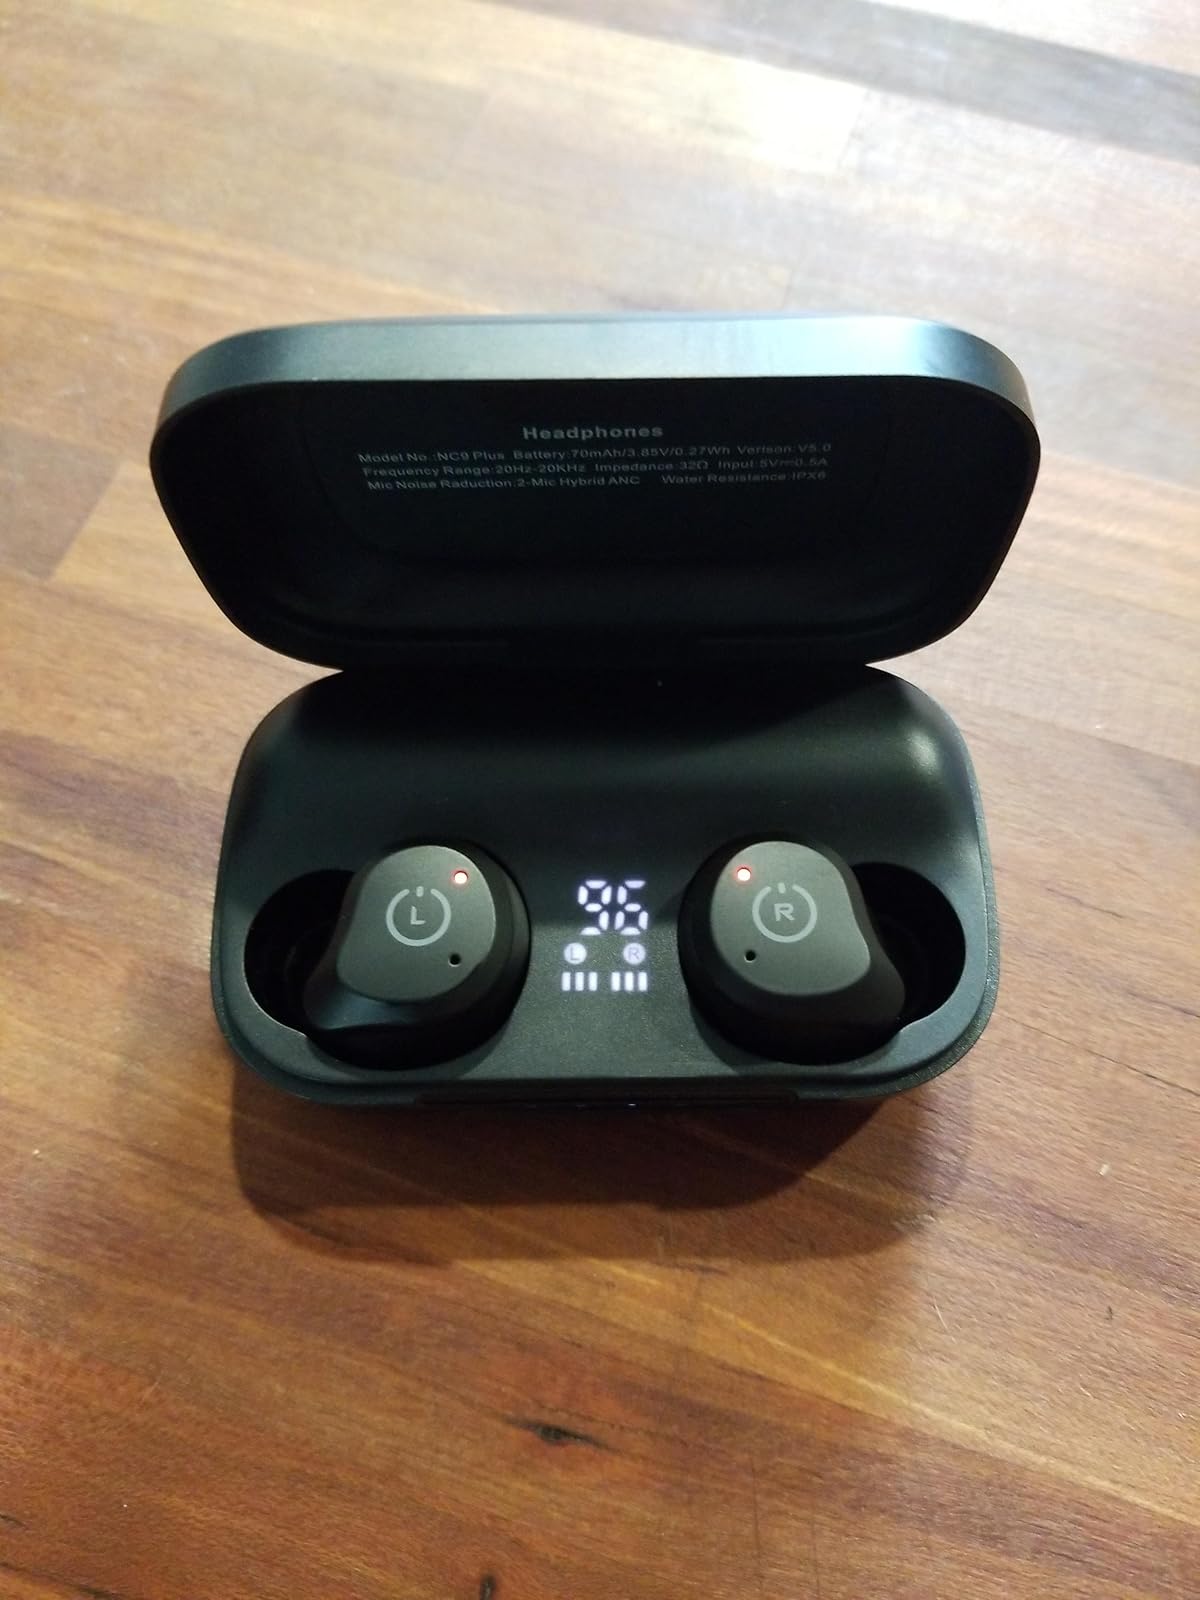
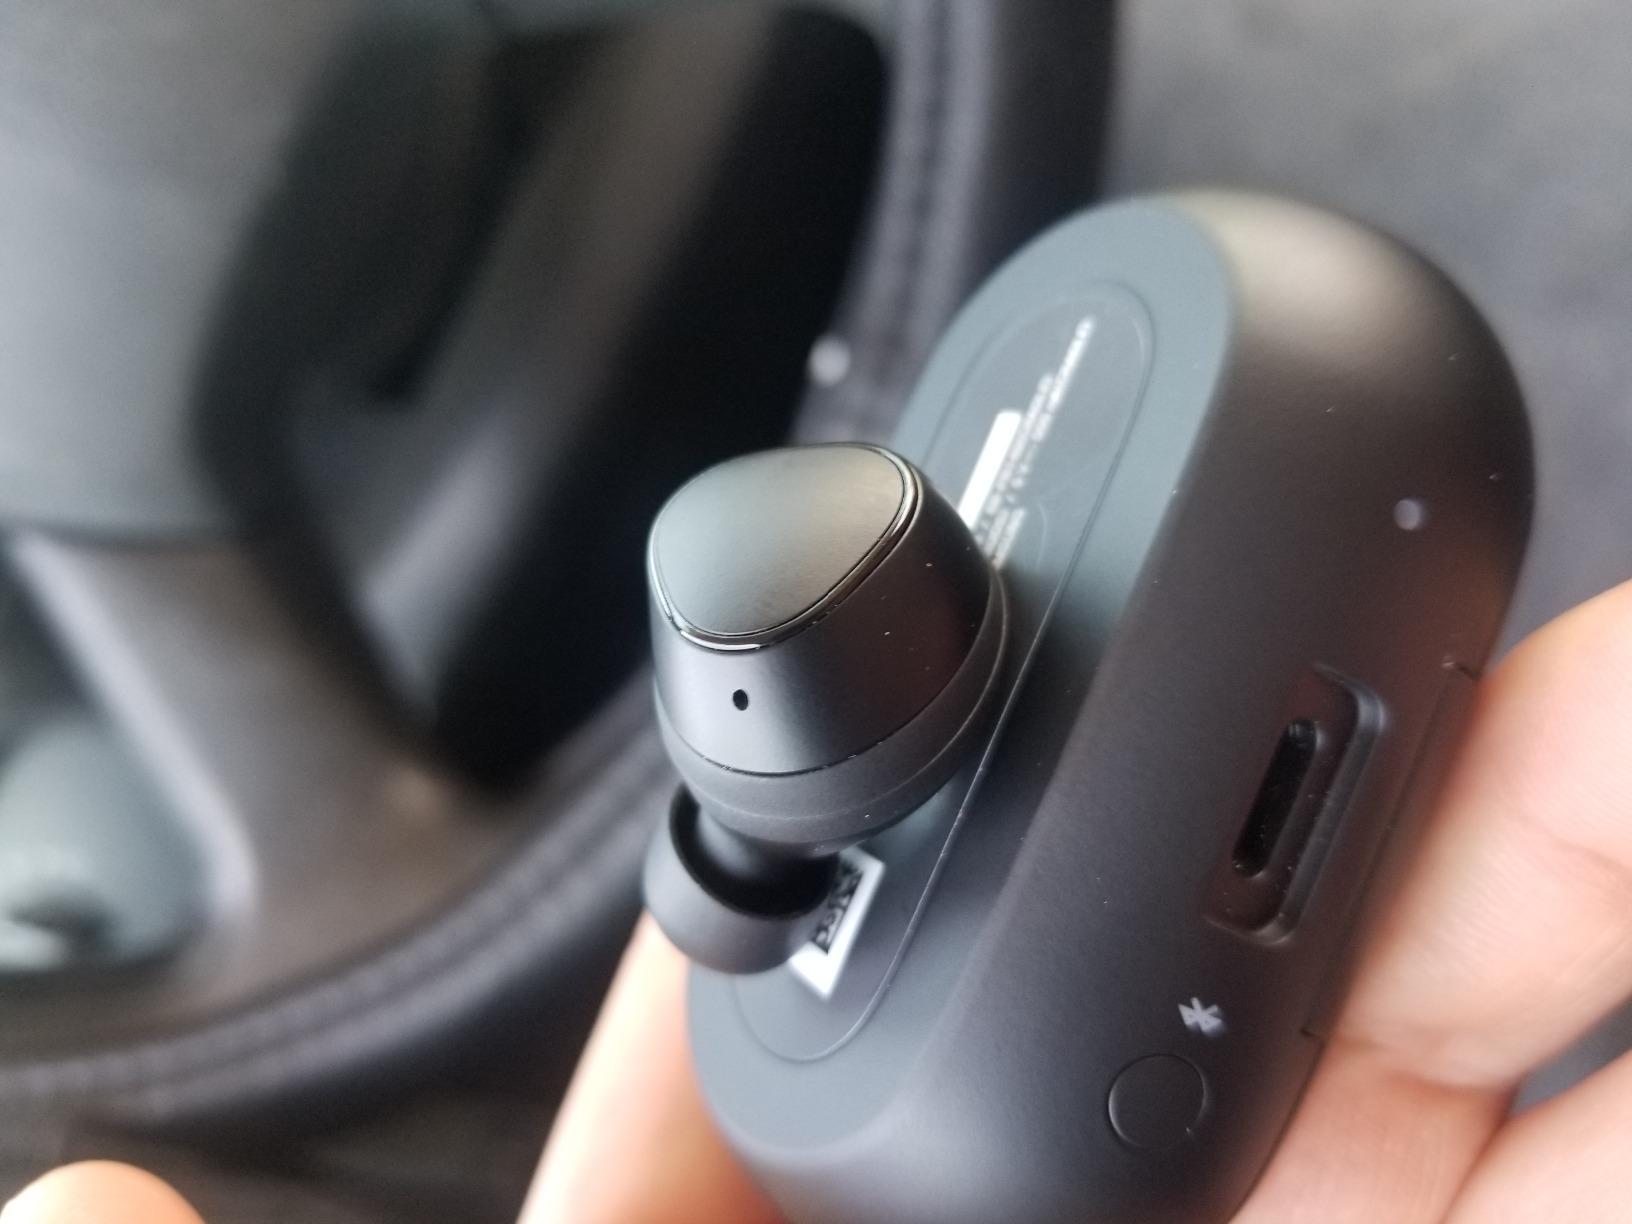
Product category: earbuds
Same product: no